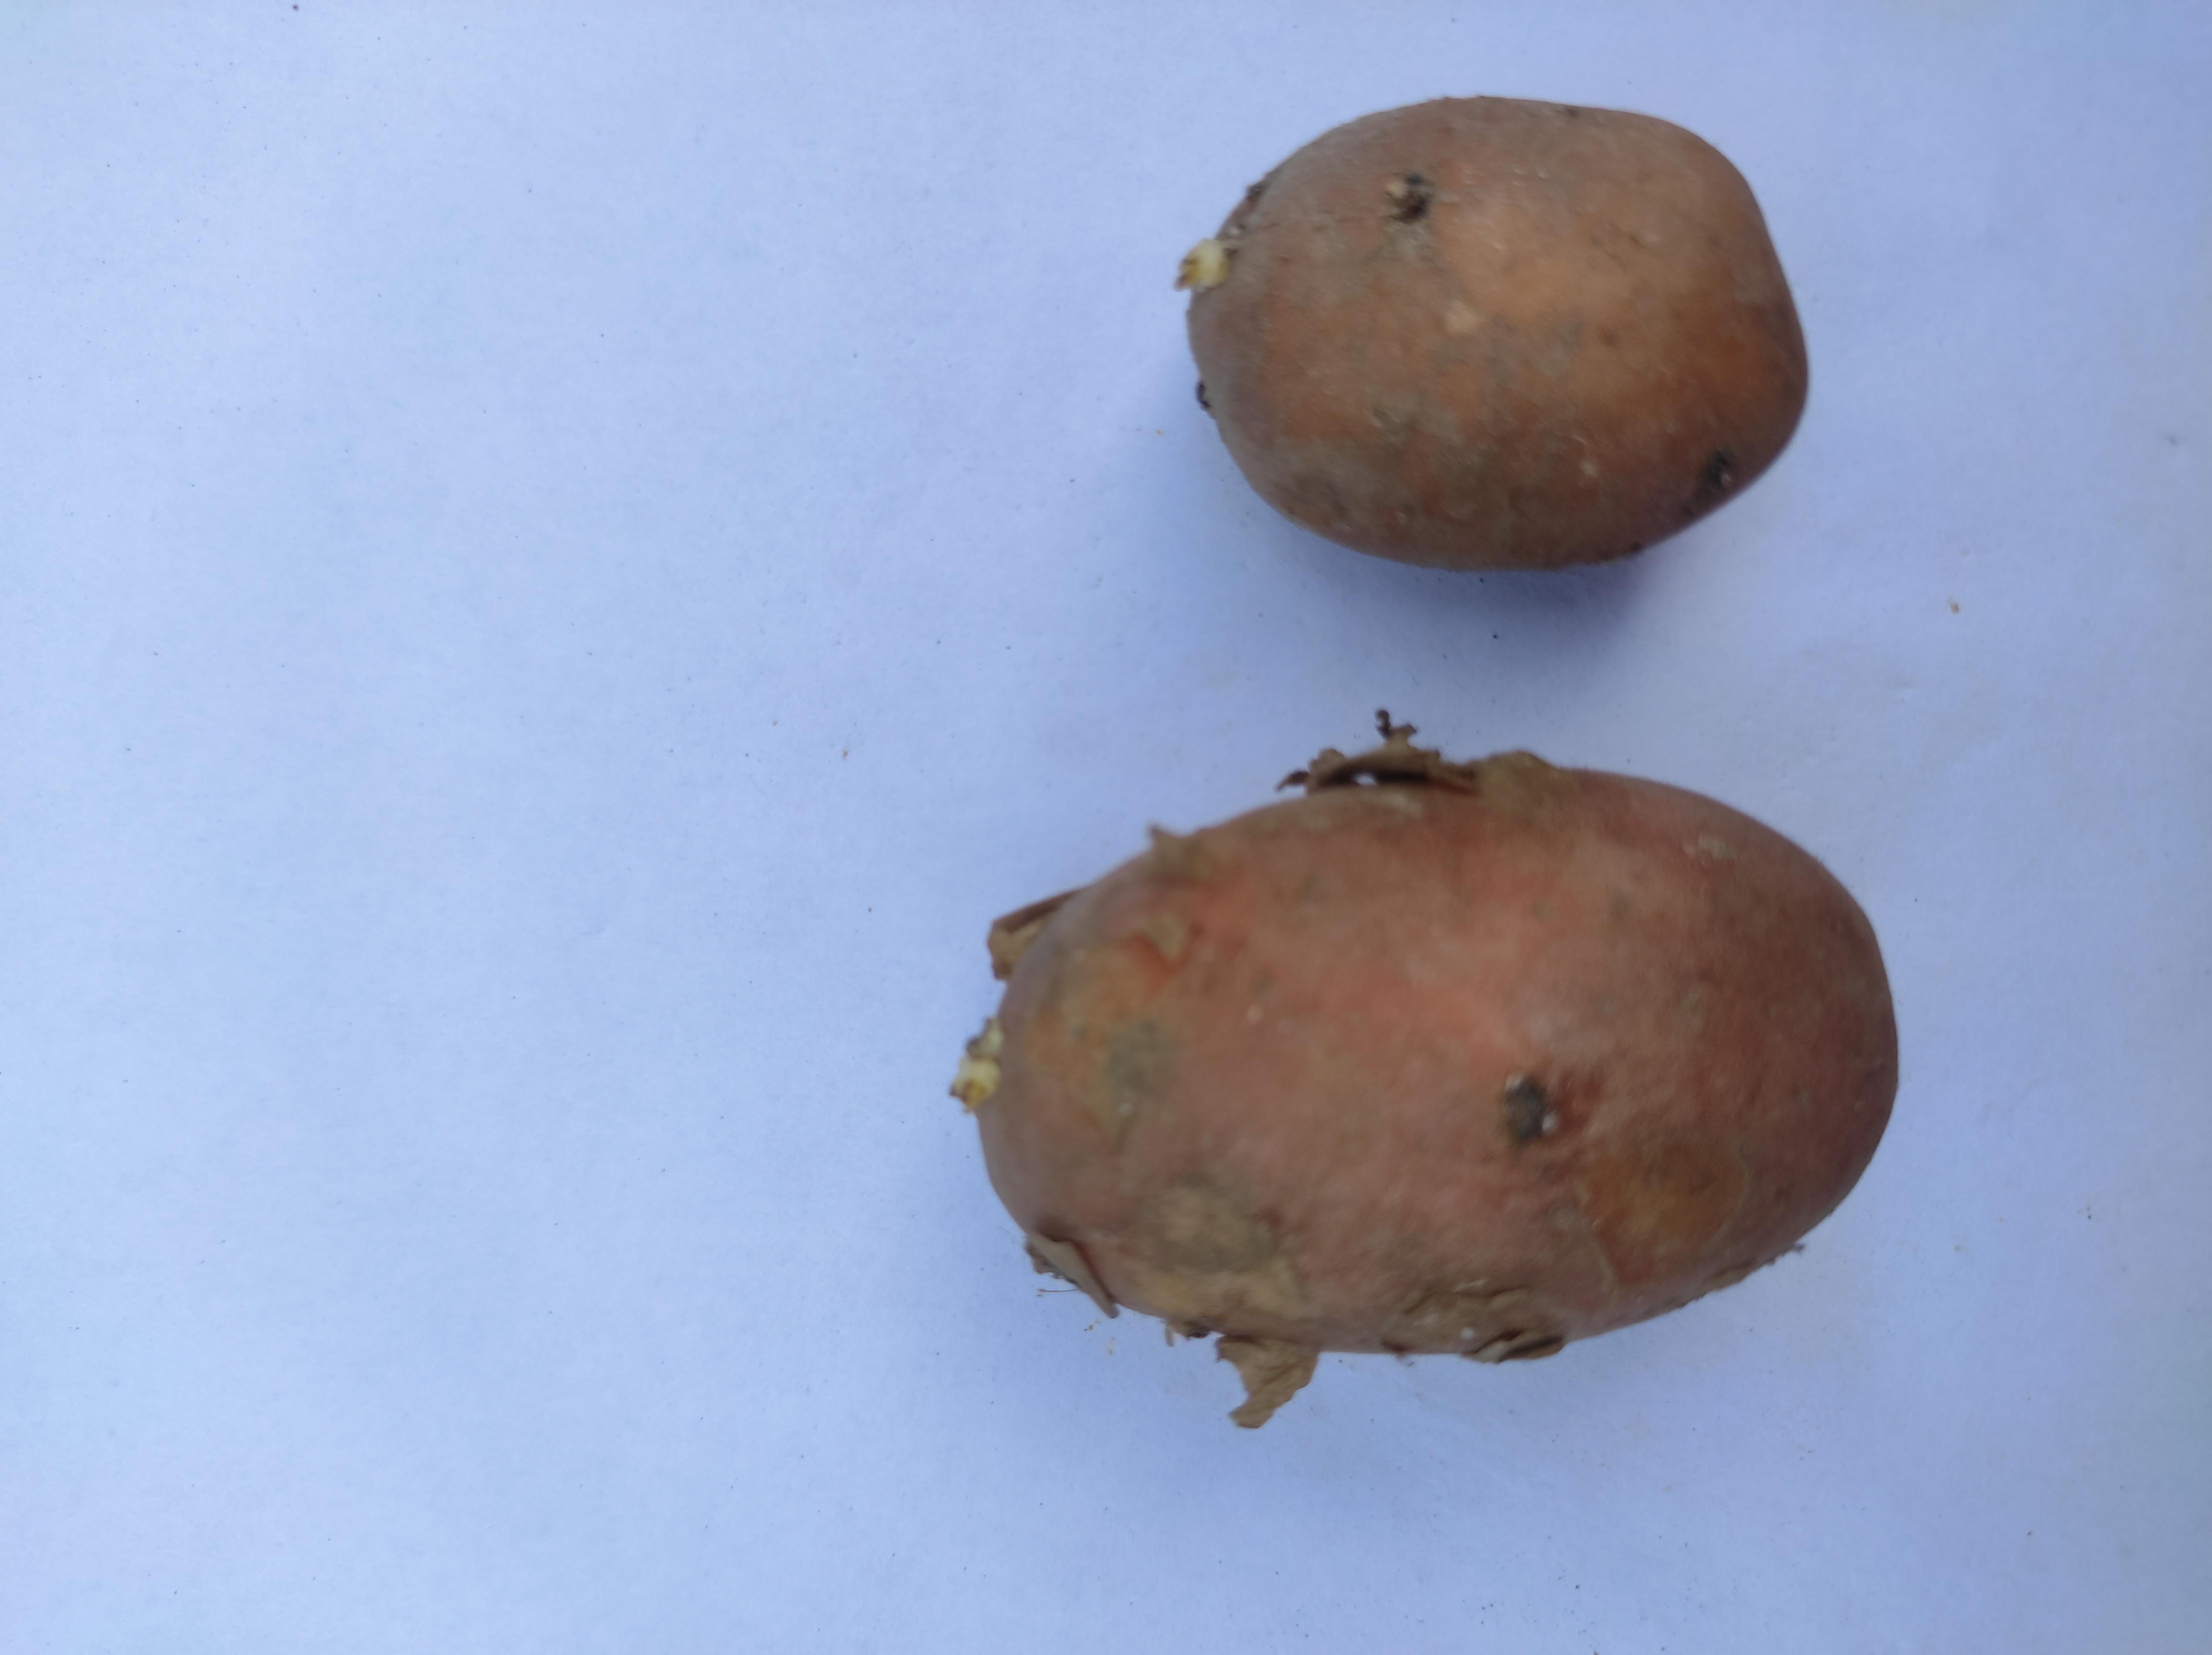
Label: Potato